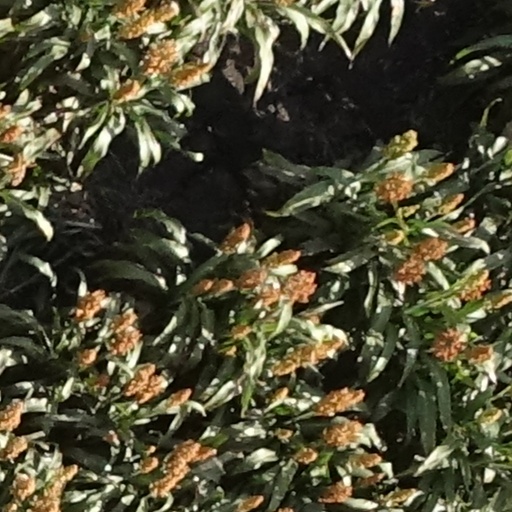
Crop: sorghum